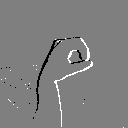
ASL letter: o